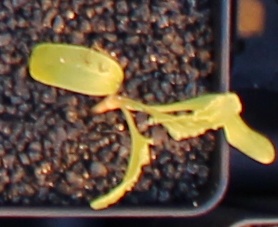
Label: Sugar beet